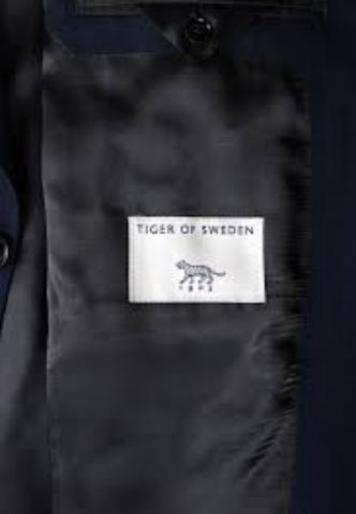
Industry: Clothes